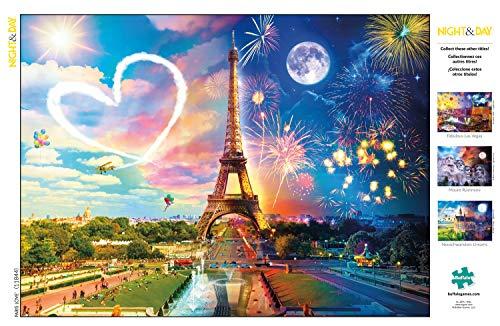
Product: Buffalo Games - Night & Day Collection - Paris Love - 300 Large Piece Jigsaw Puzzle
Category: Toys & Games | Puzzles | Jigsaw Puzzles
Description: Great Condition.
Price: $10.56
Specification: ProductDimensions:1.8x7.9x7.9inches|ItemWeight:13.3ounces|ShippingWeight:13.3ounces(Viewshippingratesandpolicies)|ASIN:B07N4KQV4N|Itemmodelnumber:11844|Manufacturerrecommendedage:14yearsandup